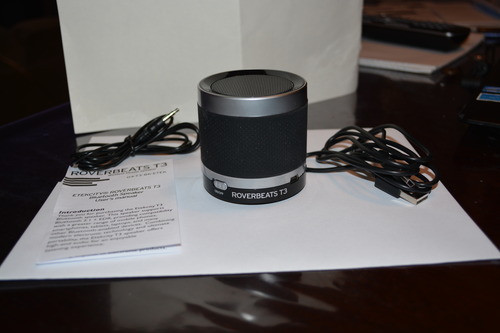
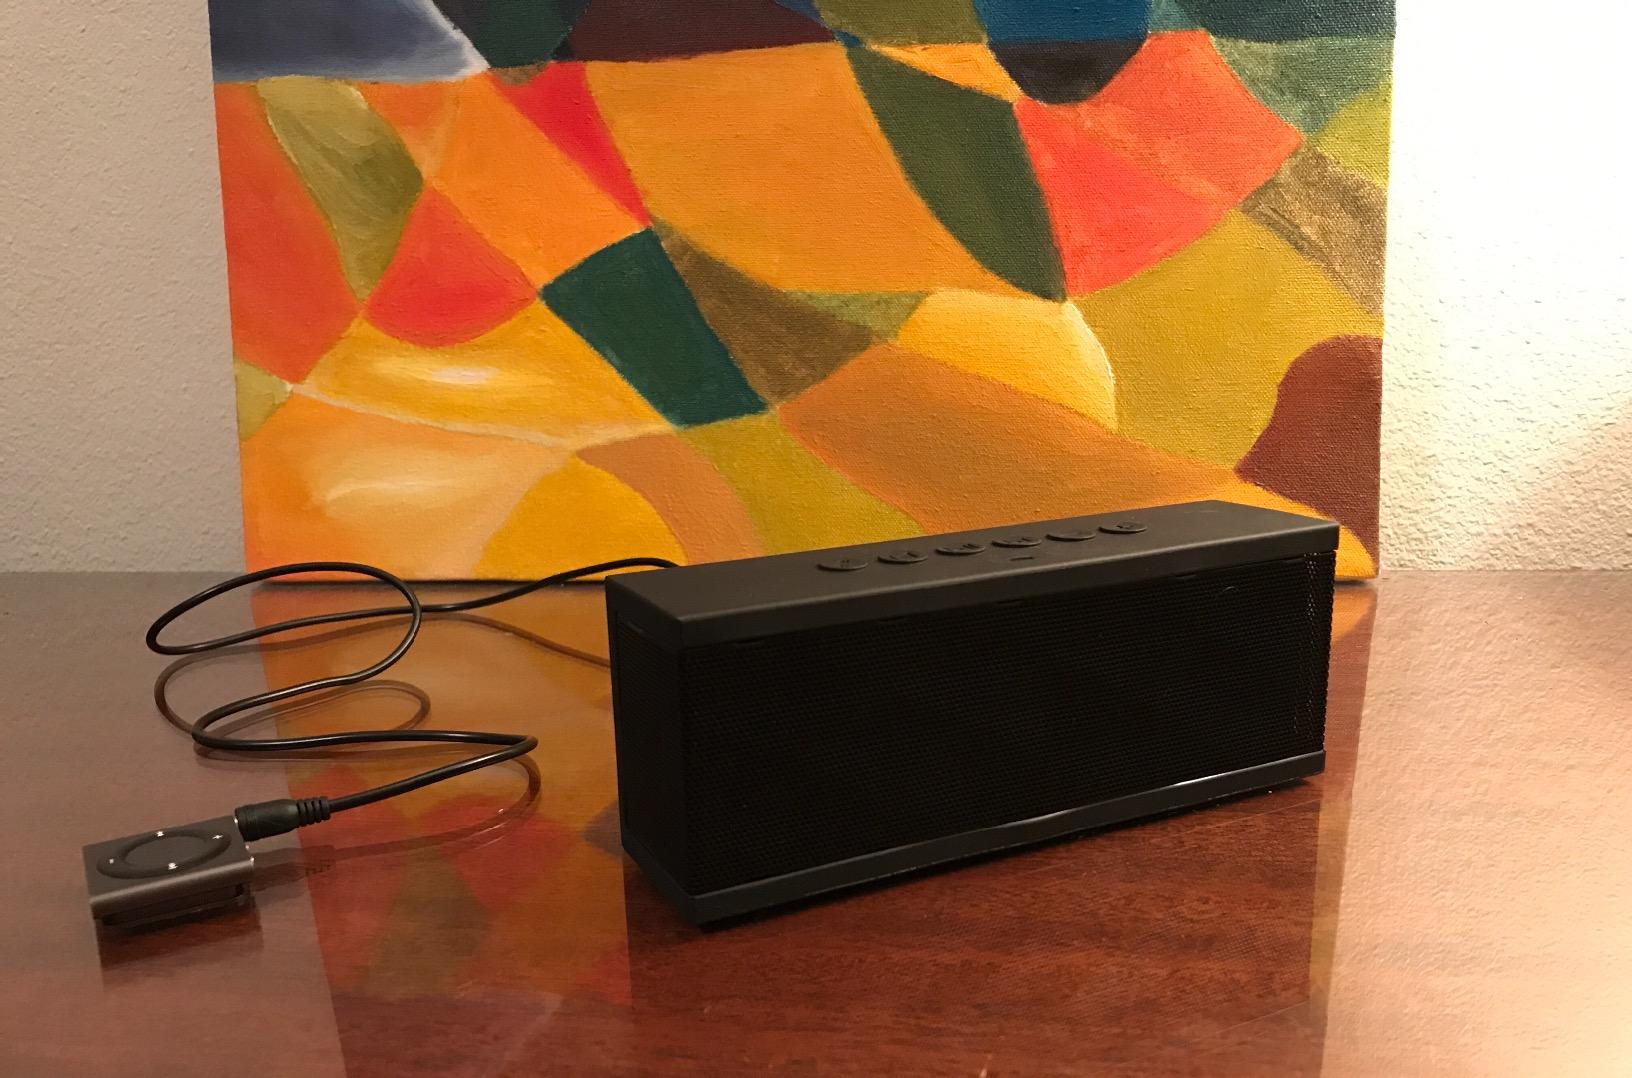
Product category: speaker
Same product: no